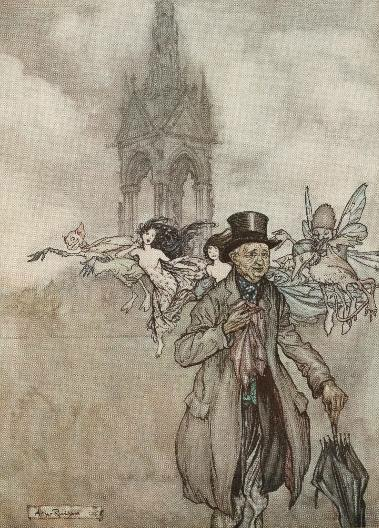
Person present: Yes